Frank Owen (politician)

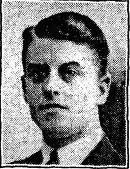
Photo of Owen published in 1929

Humphrey Frank Owen (4 November 1905 – 23 January 1979) was a British journalist, writer, and radical Liberal Member of Parliament. He was Liberal MP for Hereford between 1929 and 1931. He was an editor of the "Evening Standard" and the "Daily Mail". He was awarded the OBE in 1946.